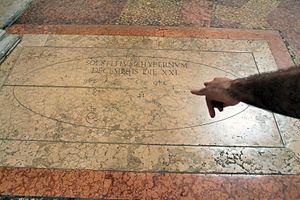
En gnomonique, une méridienne est un instrument ou une construction permettant de repérer l'instant précis du midi solaire. Cette saisie s'effectue à partir de l'ombre de l'extrémité d'un style qui traverse une ligne méridienne, trace du méridien, sur un support le plus souvent vertical ou horizontal. C'est en quelque sorte un cadran solaire réduit à sa plus simple expression.